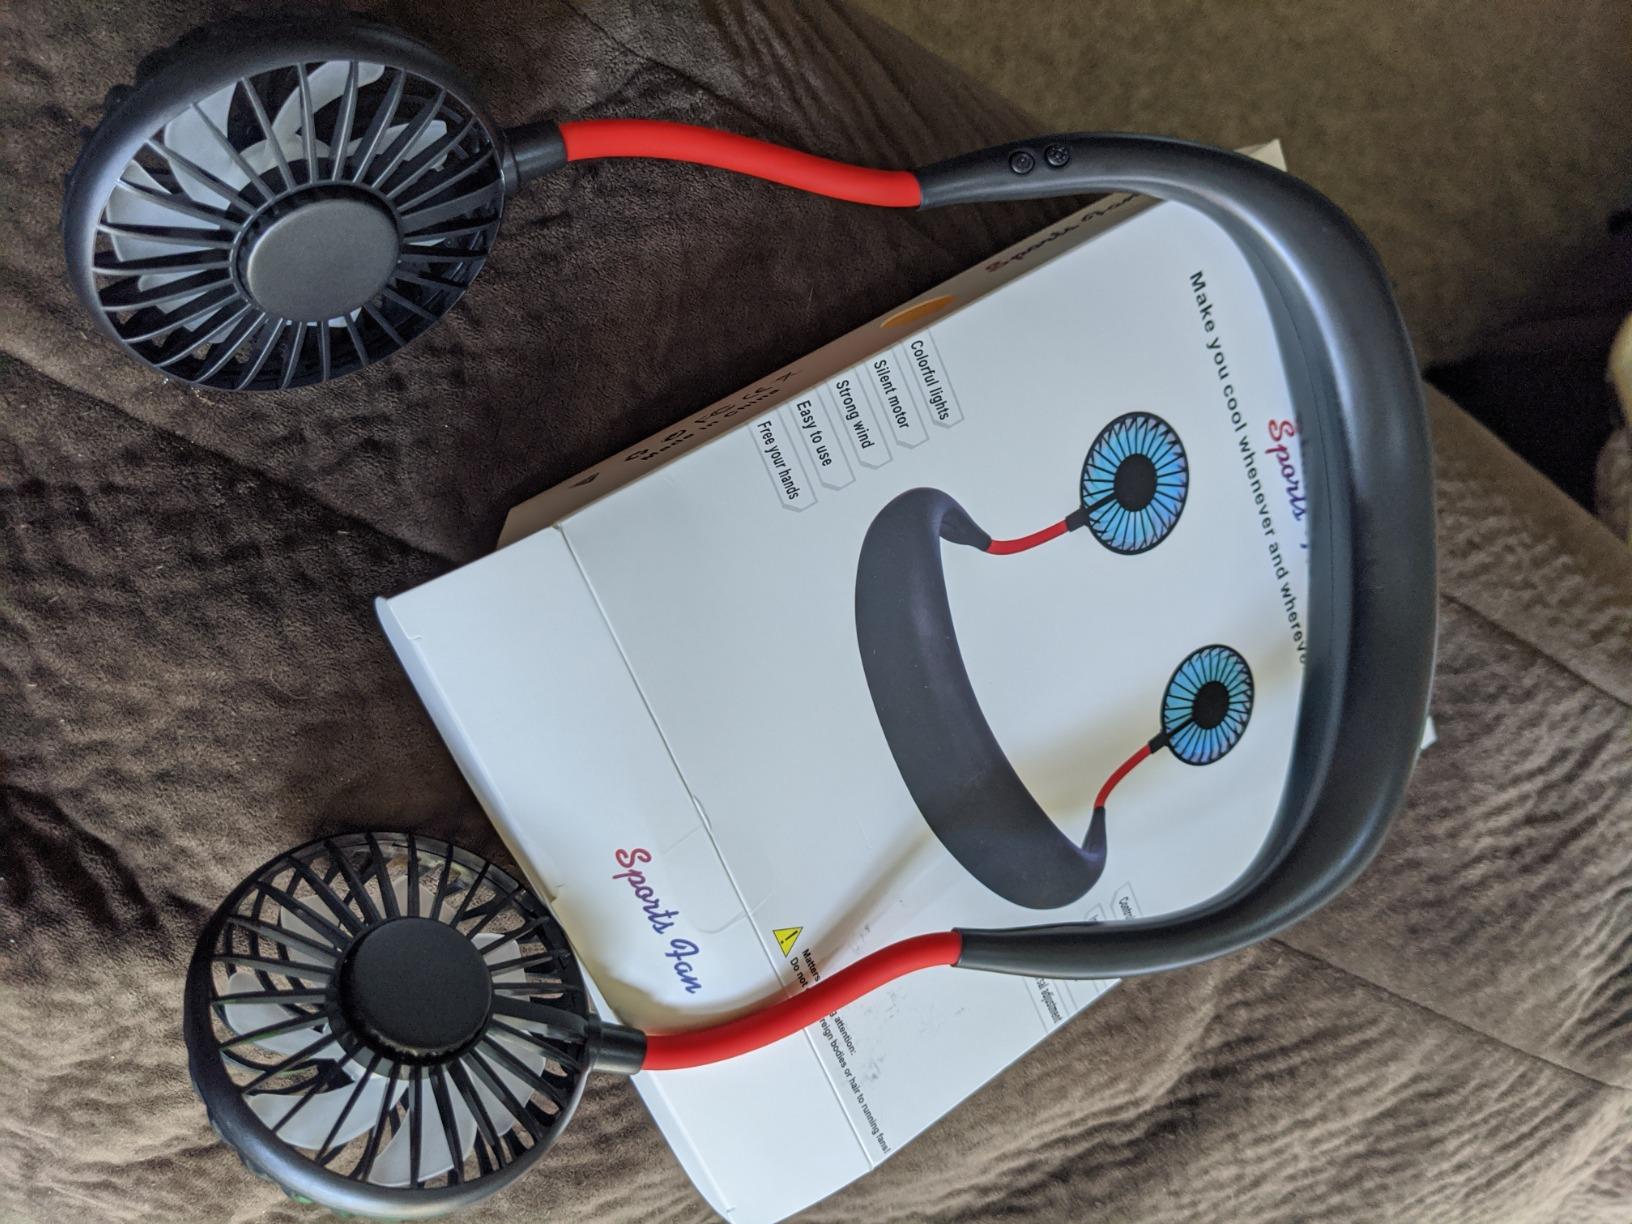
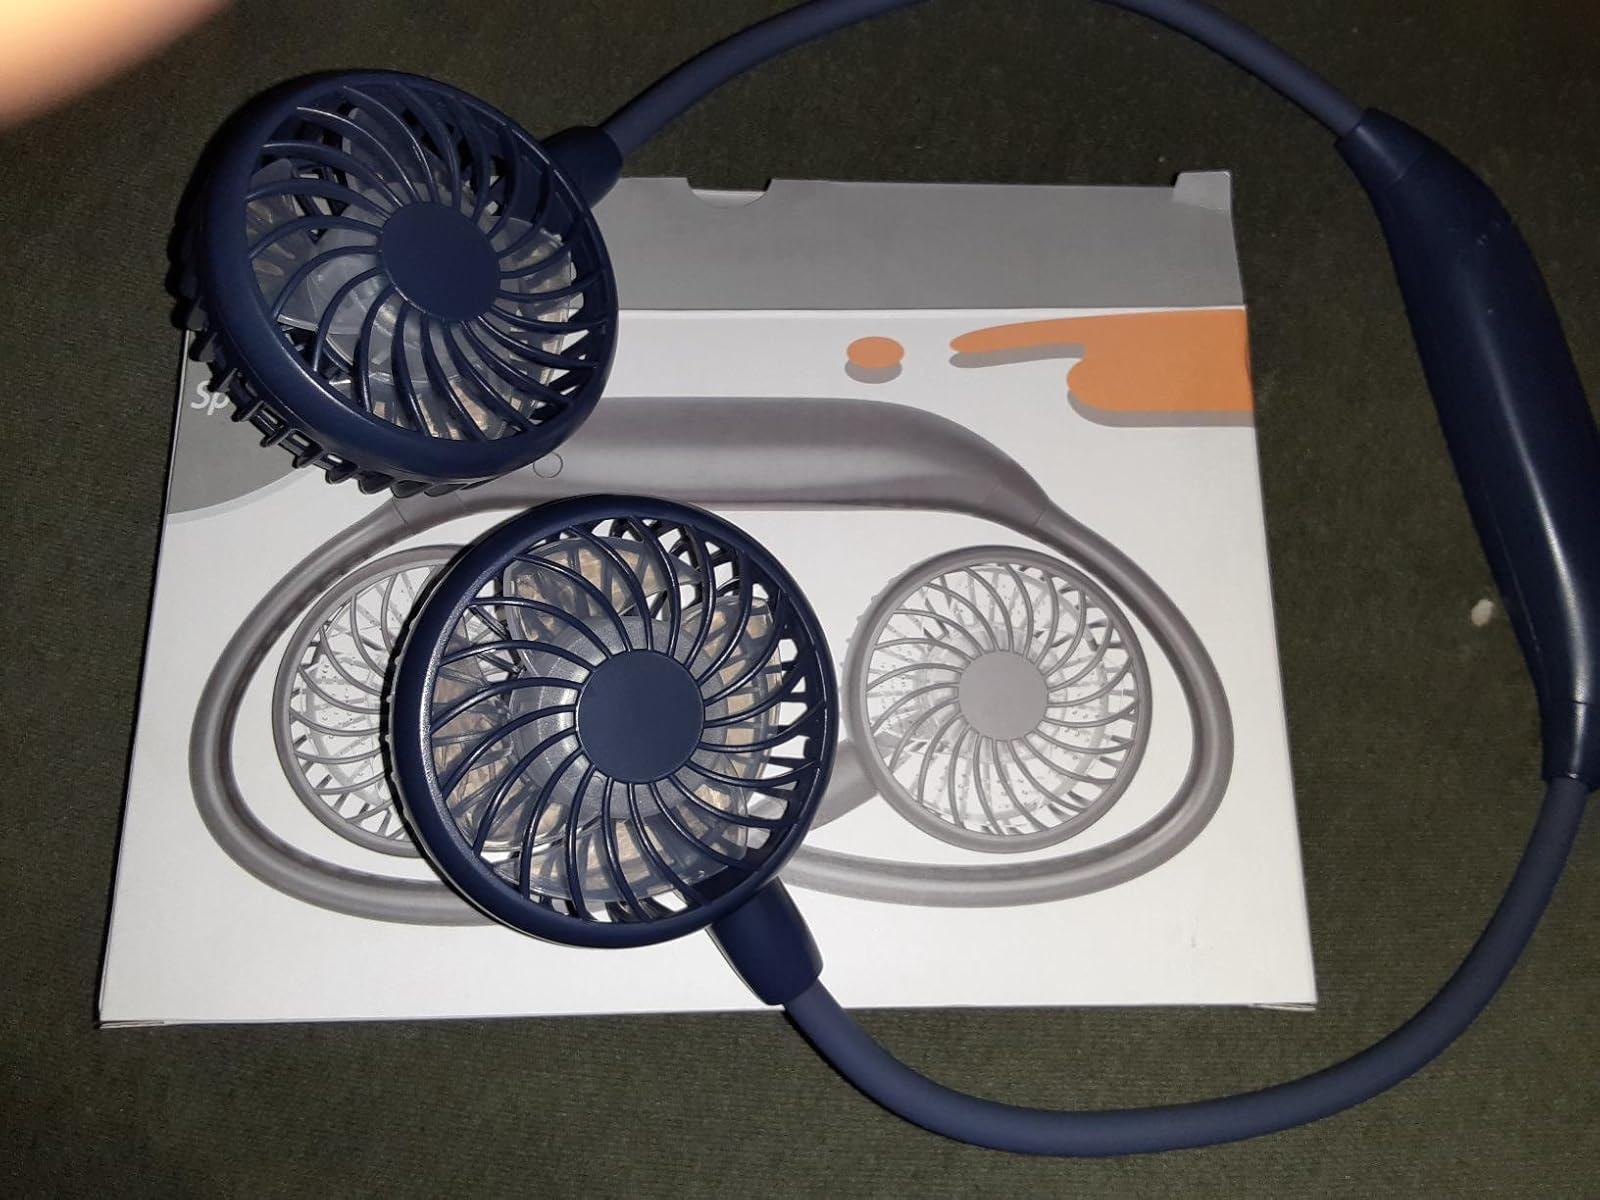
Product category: fan
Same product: no